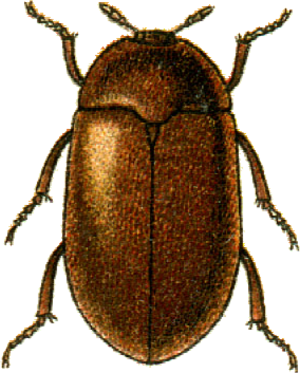
This file has been extracted from another file&#x3a